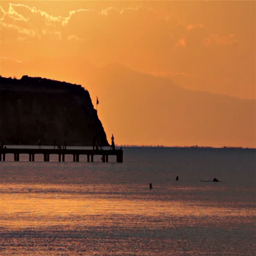
sunset with very beautiful romantic golden sundown under a quiet relaxing sea small waves red orange golden colors